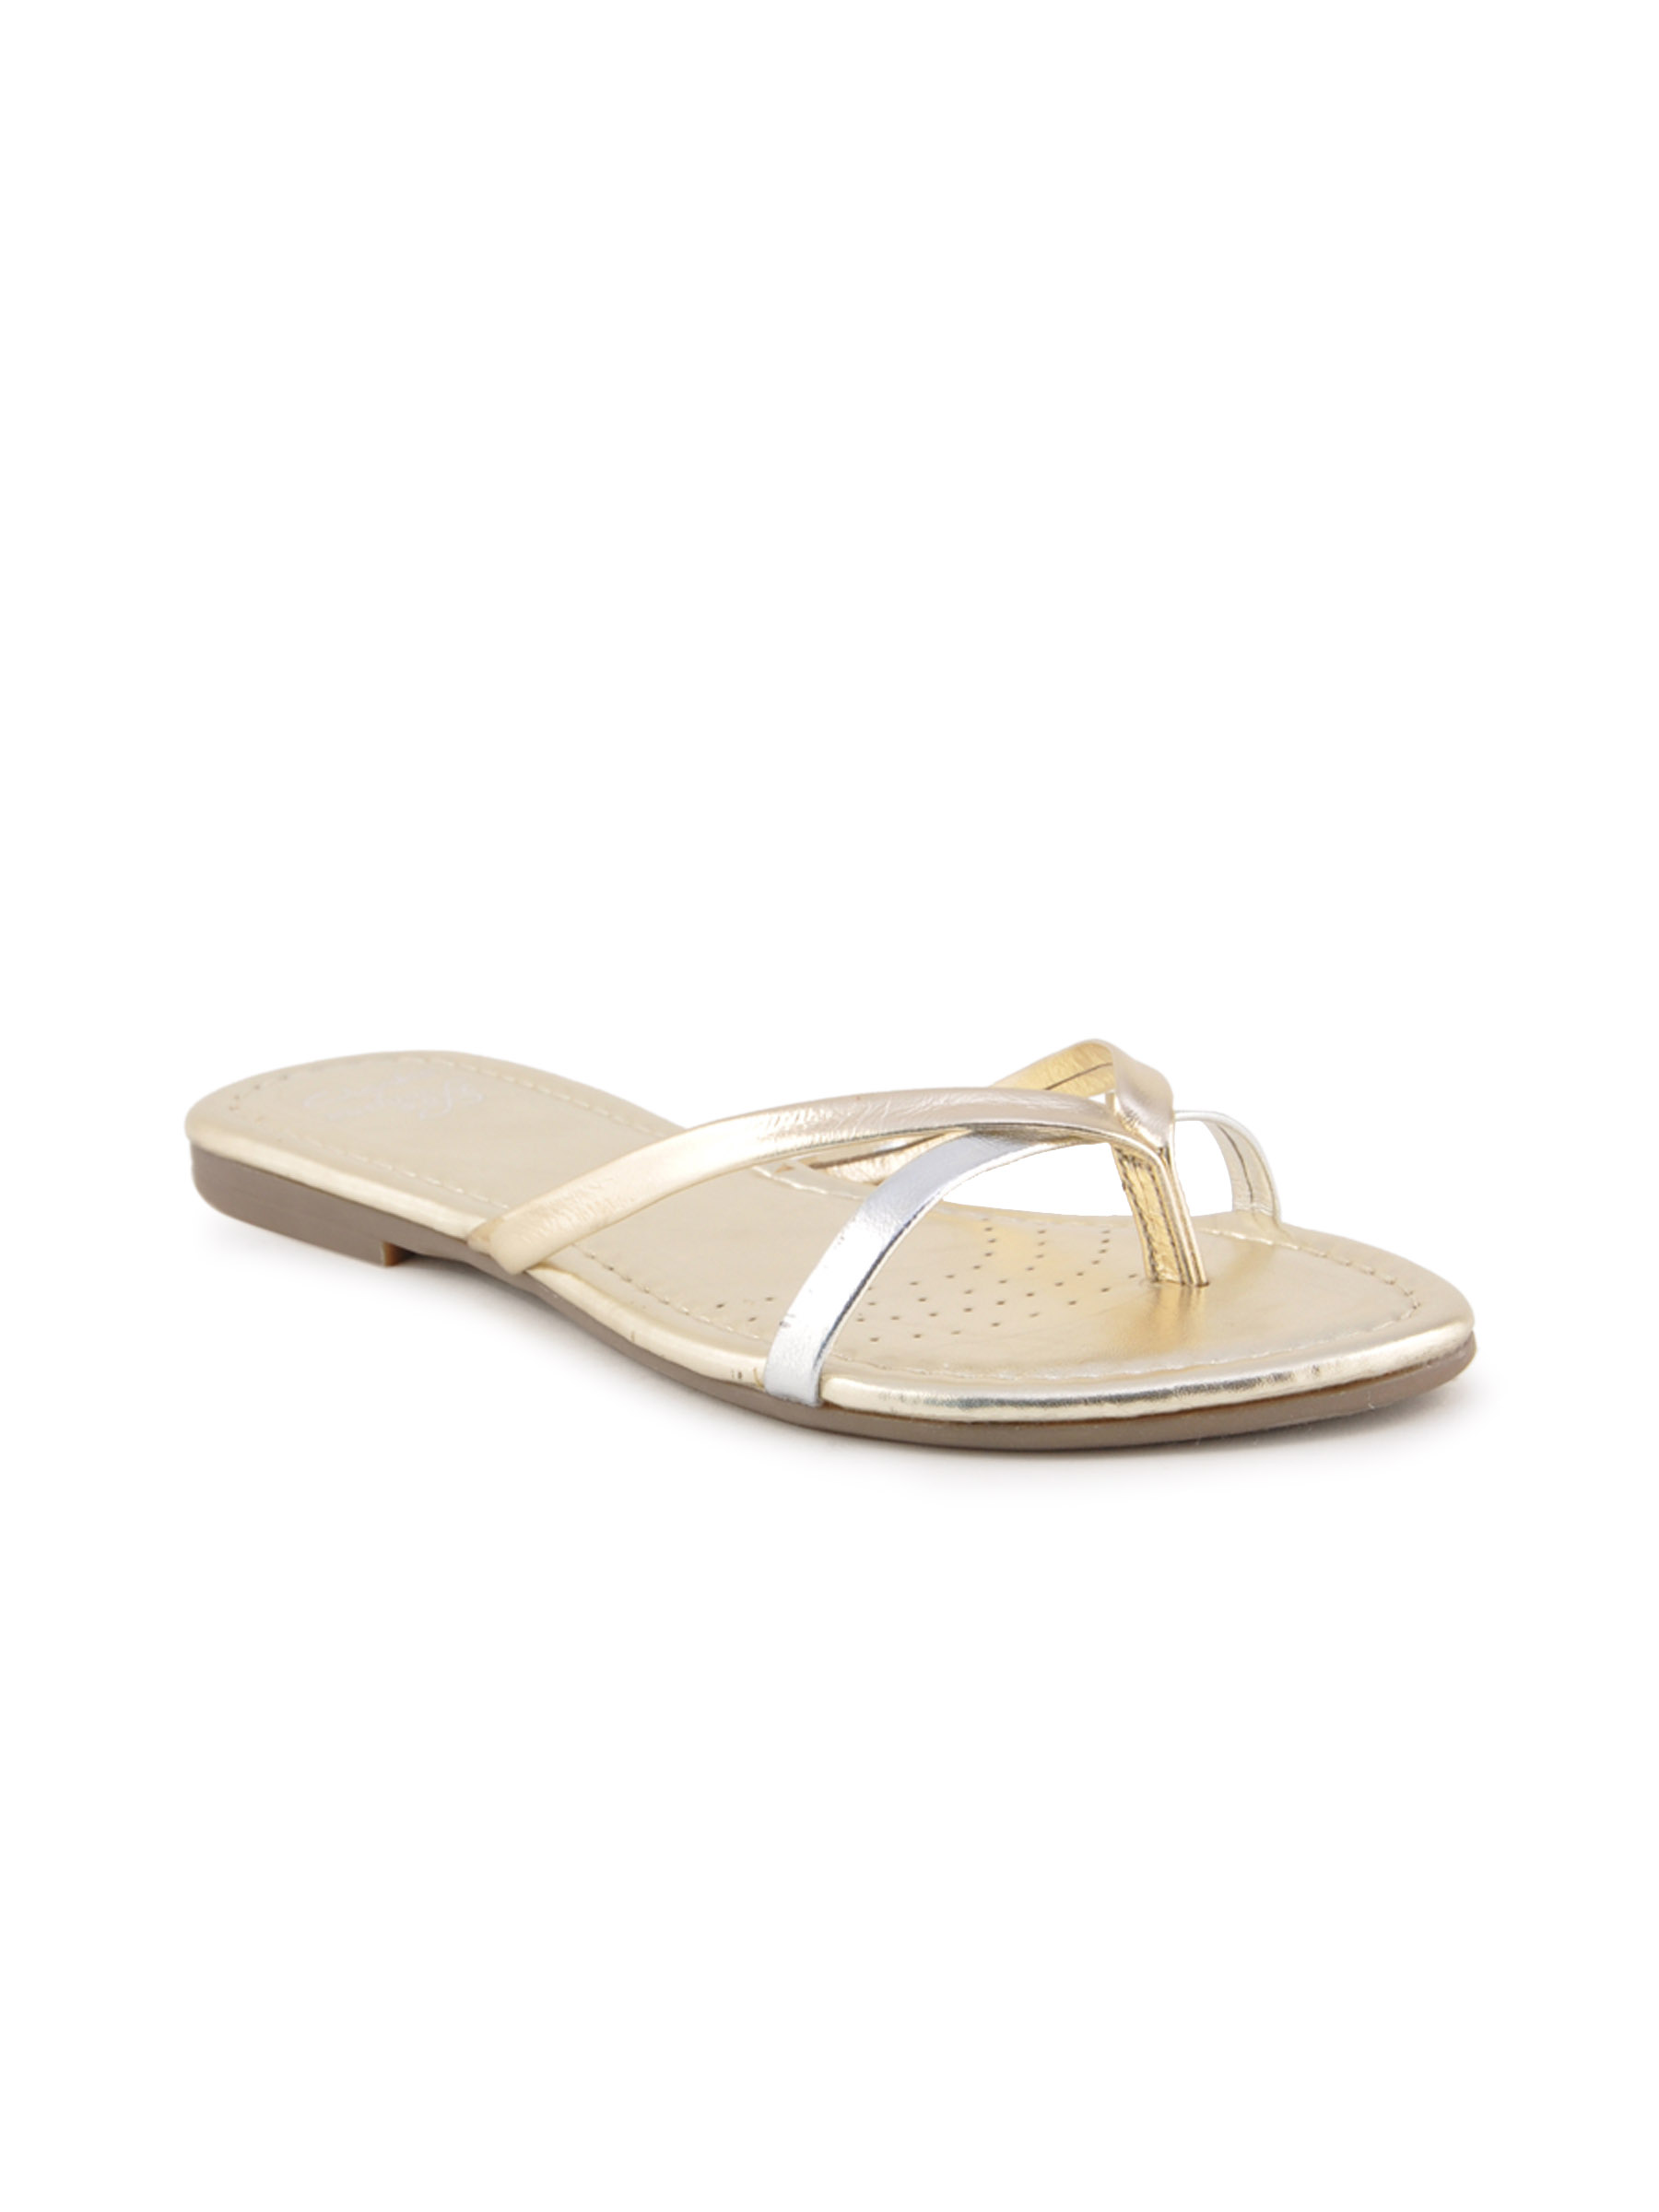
Clarks Women Leather Silver Flats
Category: Footwear / Shoes / Flats
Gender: Women
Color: Silver
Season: Winter 2013
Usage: Casual